Swedish soldiers in the Congo Free State

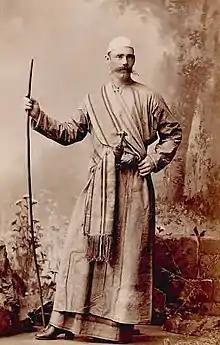

After signing a three-year-long recruitment contract and attending a colonial school, the Swedes would arrive to the Congo where they would be the third most numerous nationality among mercenaries after Belgians and Italians In fact, the Swedes were so numerous that for a short time, they had their own colonial school in Wavre, Belgium. Many Swedes were to defend stations along the Congo River from a variety of enemies such as Arabs and African natives. One such case was when Arvid Wester with his garrison of 18 men was faced with a hostile force of 700 led by the slave owner Tippu Tip, though the altercation would end bloodless and with a mutual agreement. The Swedes would often put their life at risk when serving in the Force Publique as one-fifth of them would perish while in the Congo.